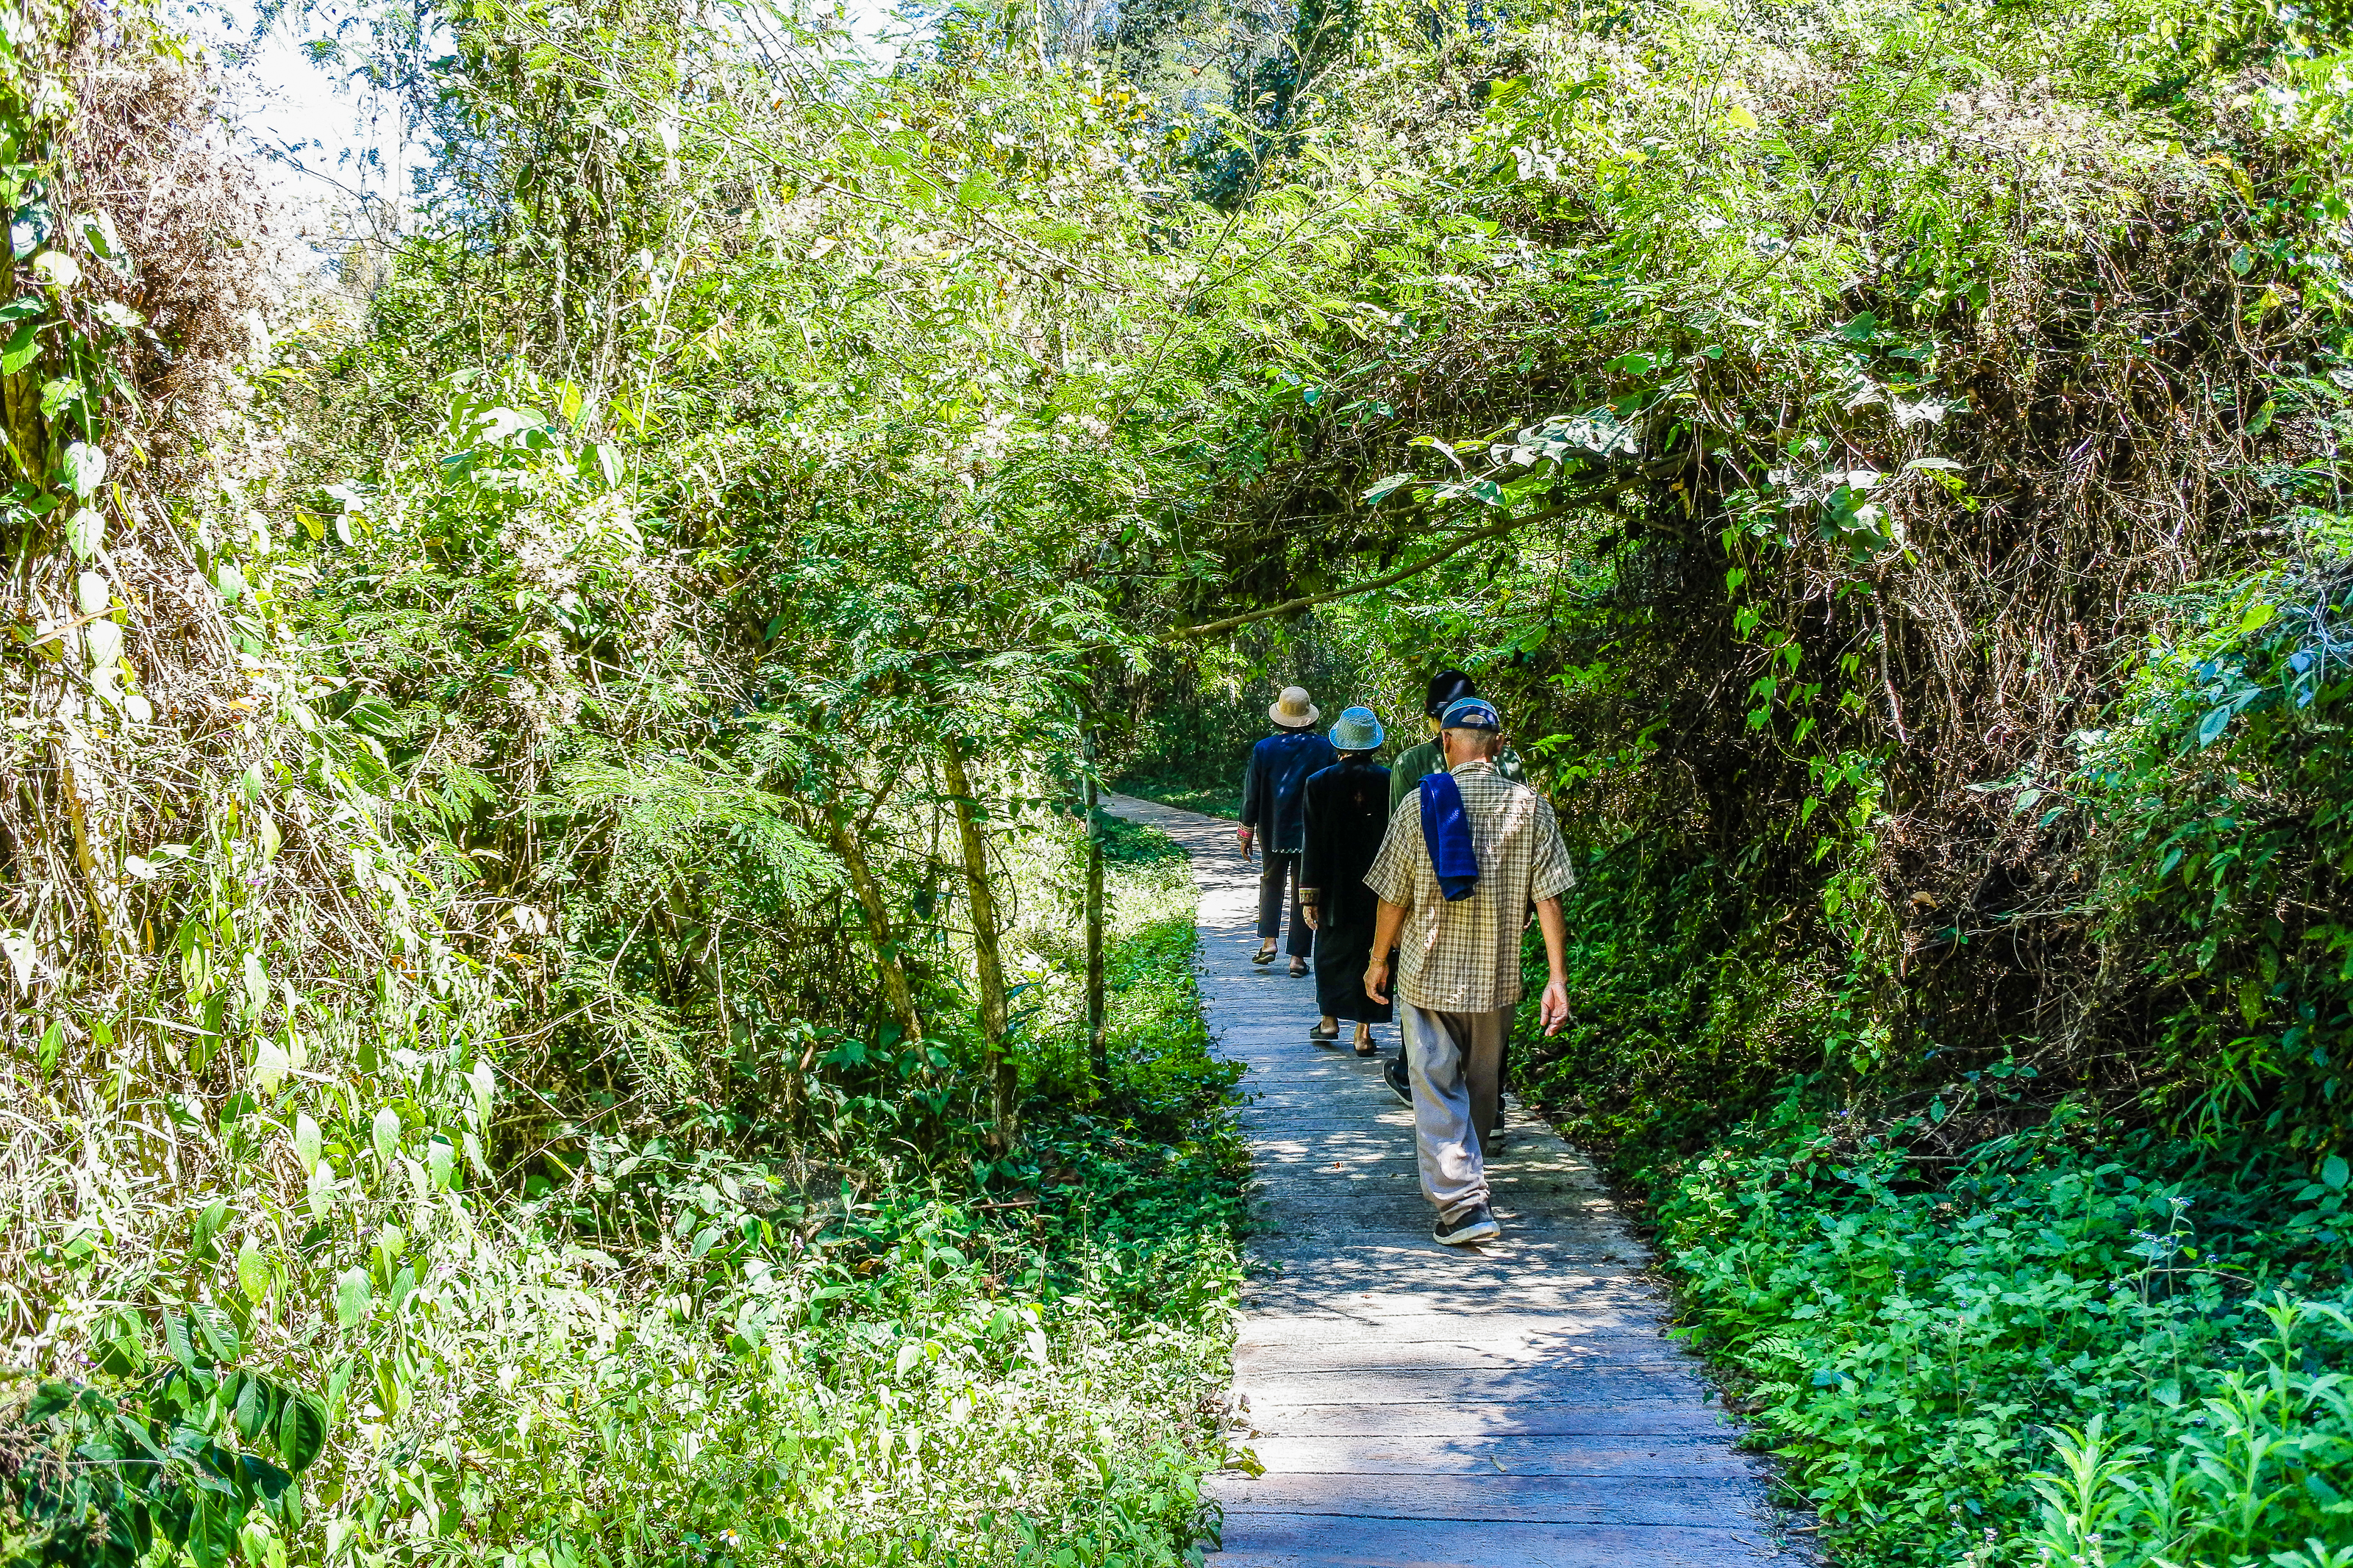
beauty, scenic, scene, dueat, spring, beautiful, view, trip, thailand, mineral, natural, spa, tree, thai, water, hot spring, boiling, 4k, huai nam dang, plant, bubbles, pond, forest, activity, huai, tourism, hot, pong, summer, rock, onsen, stream, chiang mai, dang, national, park, move, famous, green, nature, asia, wet, asian, stone, outdoor, environment, pong dueat, travel, wild, landscape, nature reserve, vegetation, natural landscape, trail, natural environment, walking, jungle, botany, walkway, leaf, grass family, valdivian temperate rain forest, hiking, plant community, grass, adventure, state park, recreation, path, thoroughfare, leisure, rainforest, national park, old growth forest, woodland, boardwalk, vacation, nonbuilding structure